Thomas Roe, 1st Baron Roe

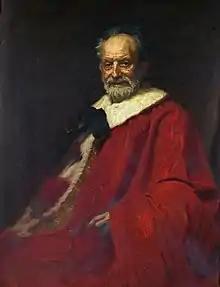
"The Late Lord Roe" by Ernest Townsend

At the age of 26 he became a member of the Derby Town Council and served as Mayor of Derby from 1864 to 1865. He was particularly interested in education, and was one of the original members of the Derby School Board in 1870 and later served as Chairman of the Education Committee of the town council. He entered Parliament for Derby in an 1883 by-election, a seat he held until he was defeated at the 1895 general election. Roe was again Mayor of Derby from 1896 to 1897 and returned to the House of Commons at the 1900 general election, when he was once again elected for Derby. Mayor of Derby for a third time from 1910 to 1911 he retired from the House of Commons in 1916. He was knighted in 1894 and in 1917 he was raised to the peerage as Baron Roe, of the Borough of Derby.